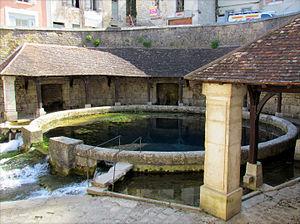
Fosse Dionne et lavoir # Tonnerre (89).
Tonnerre est une commune française située dans le département de l'Yonne, en région Bourgogne-Franche-Comté. Les habitants se nomment les Tonnerrois et Tonnerroises.